The Romancing Star II

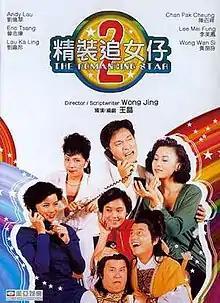
DVD cover

The Romancing Star II (Chinese: 精裝追女仔之2) is a 1988 Hong Kong romantic comedy film written and directed by Wong Jing and starring Andy Lau, Eric Tsang, Natalis Chan and Stanley Fung. Chow Yun-fat, the star of the film's precedent "The Romancing Star", makes a brief cameo in the opening scene. The film was later followed by "The Romancing Star III" released in the following year.